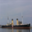
Label: ship